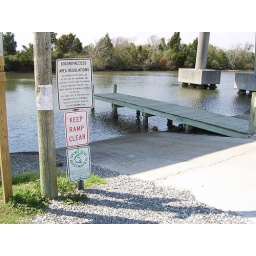
free boat ramps under the bridge